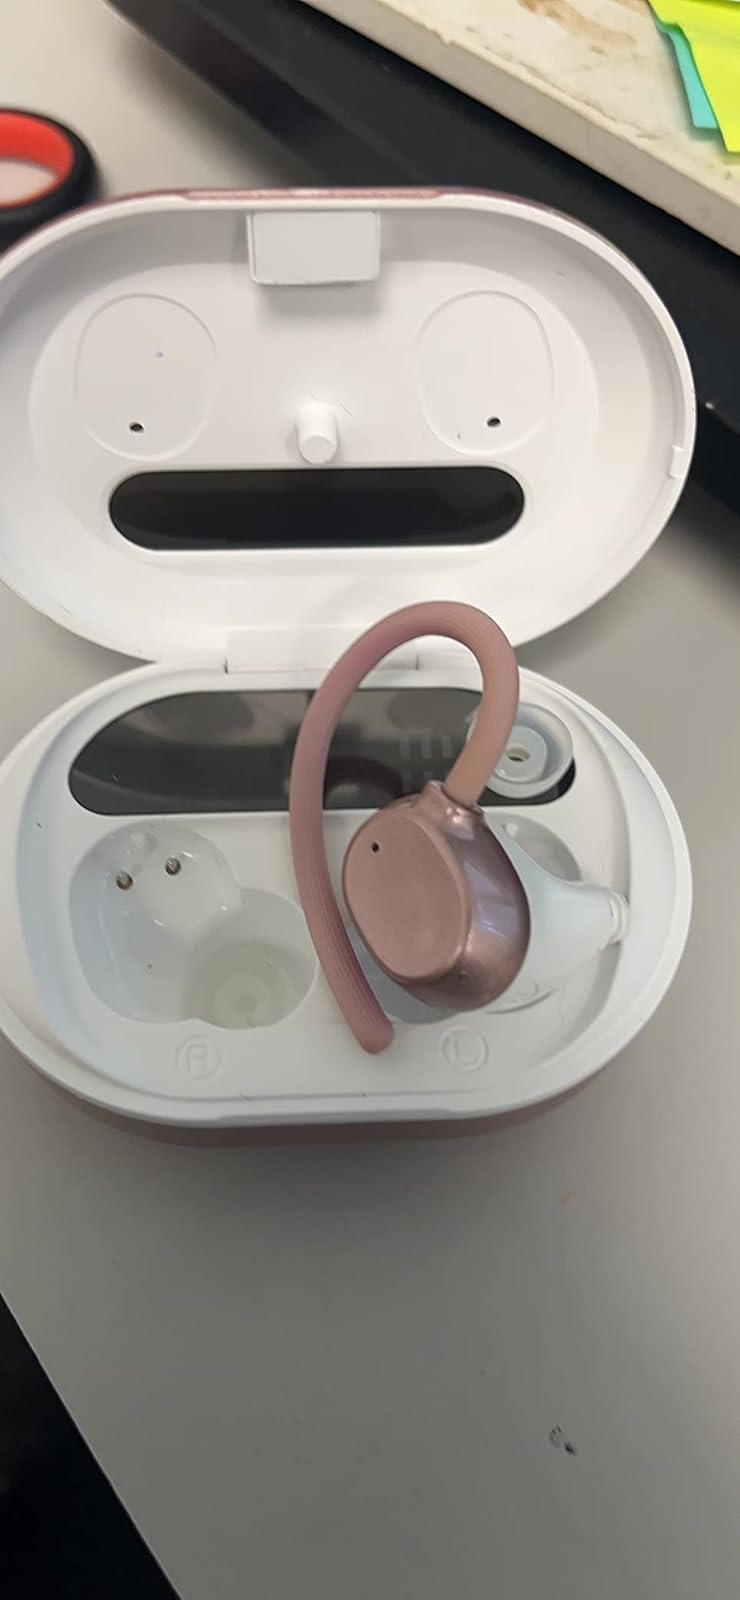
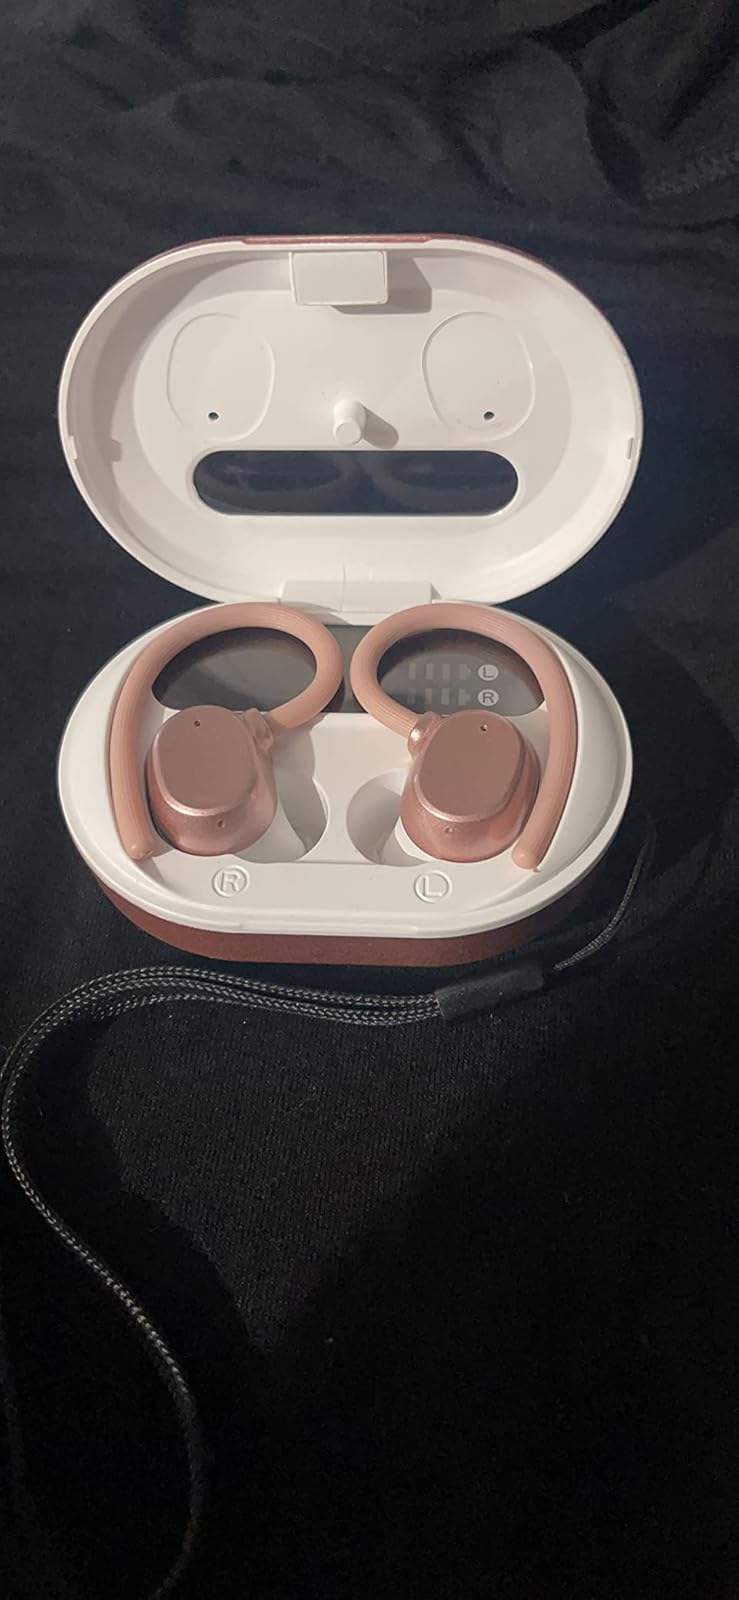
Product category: earbuds
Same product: yes